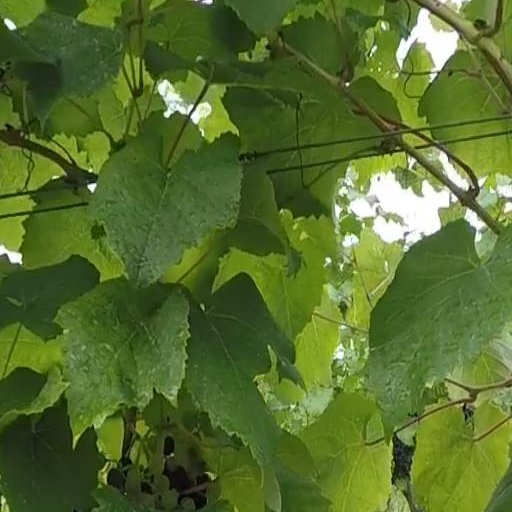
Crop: grape